Asháninka

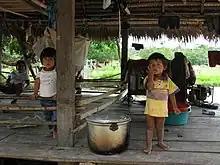
Two Asháninka children in their home in the Ucayali region

The Asháninka were known by the Incas as "Anti" or "Campa". The Antis, who gave their name to the Inca province of Antisuyu, were notorious for their fierce independence, and their warlike skills in successfully protecting their land and culture against intrusion from outsiders.